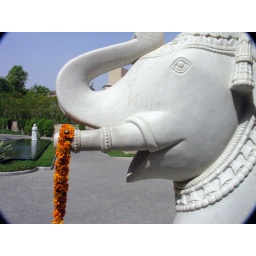
Marble elephant sculpture with flower garland at entrance of Oberoi Amarvilas hotel in Agra.